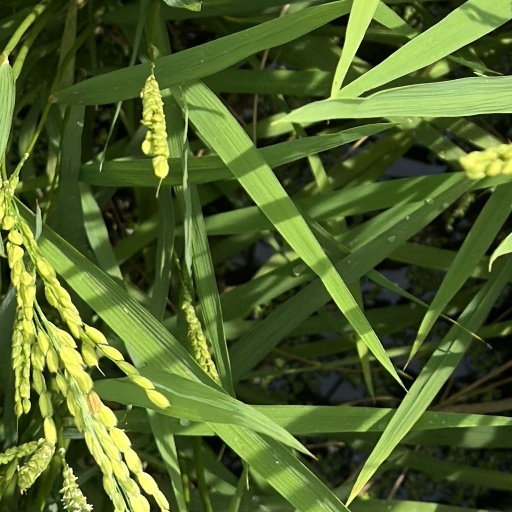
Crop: rice